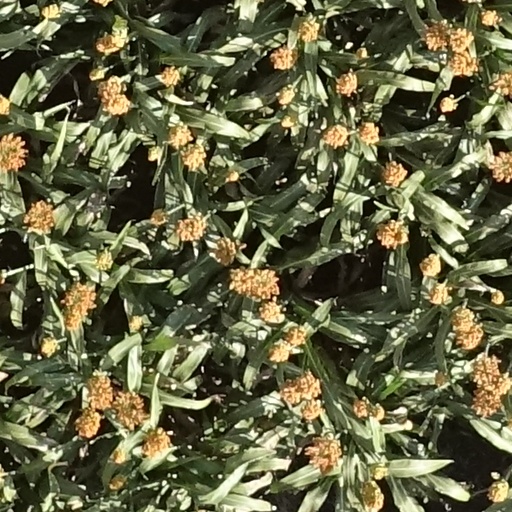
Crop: sorghum